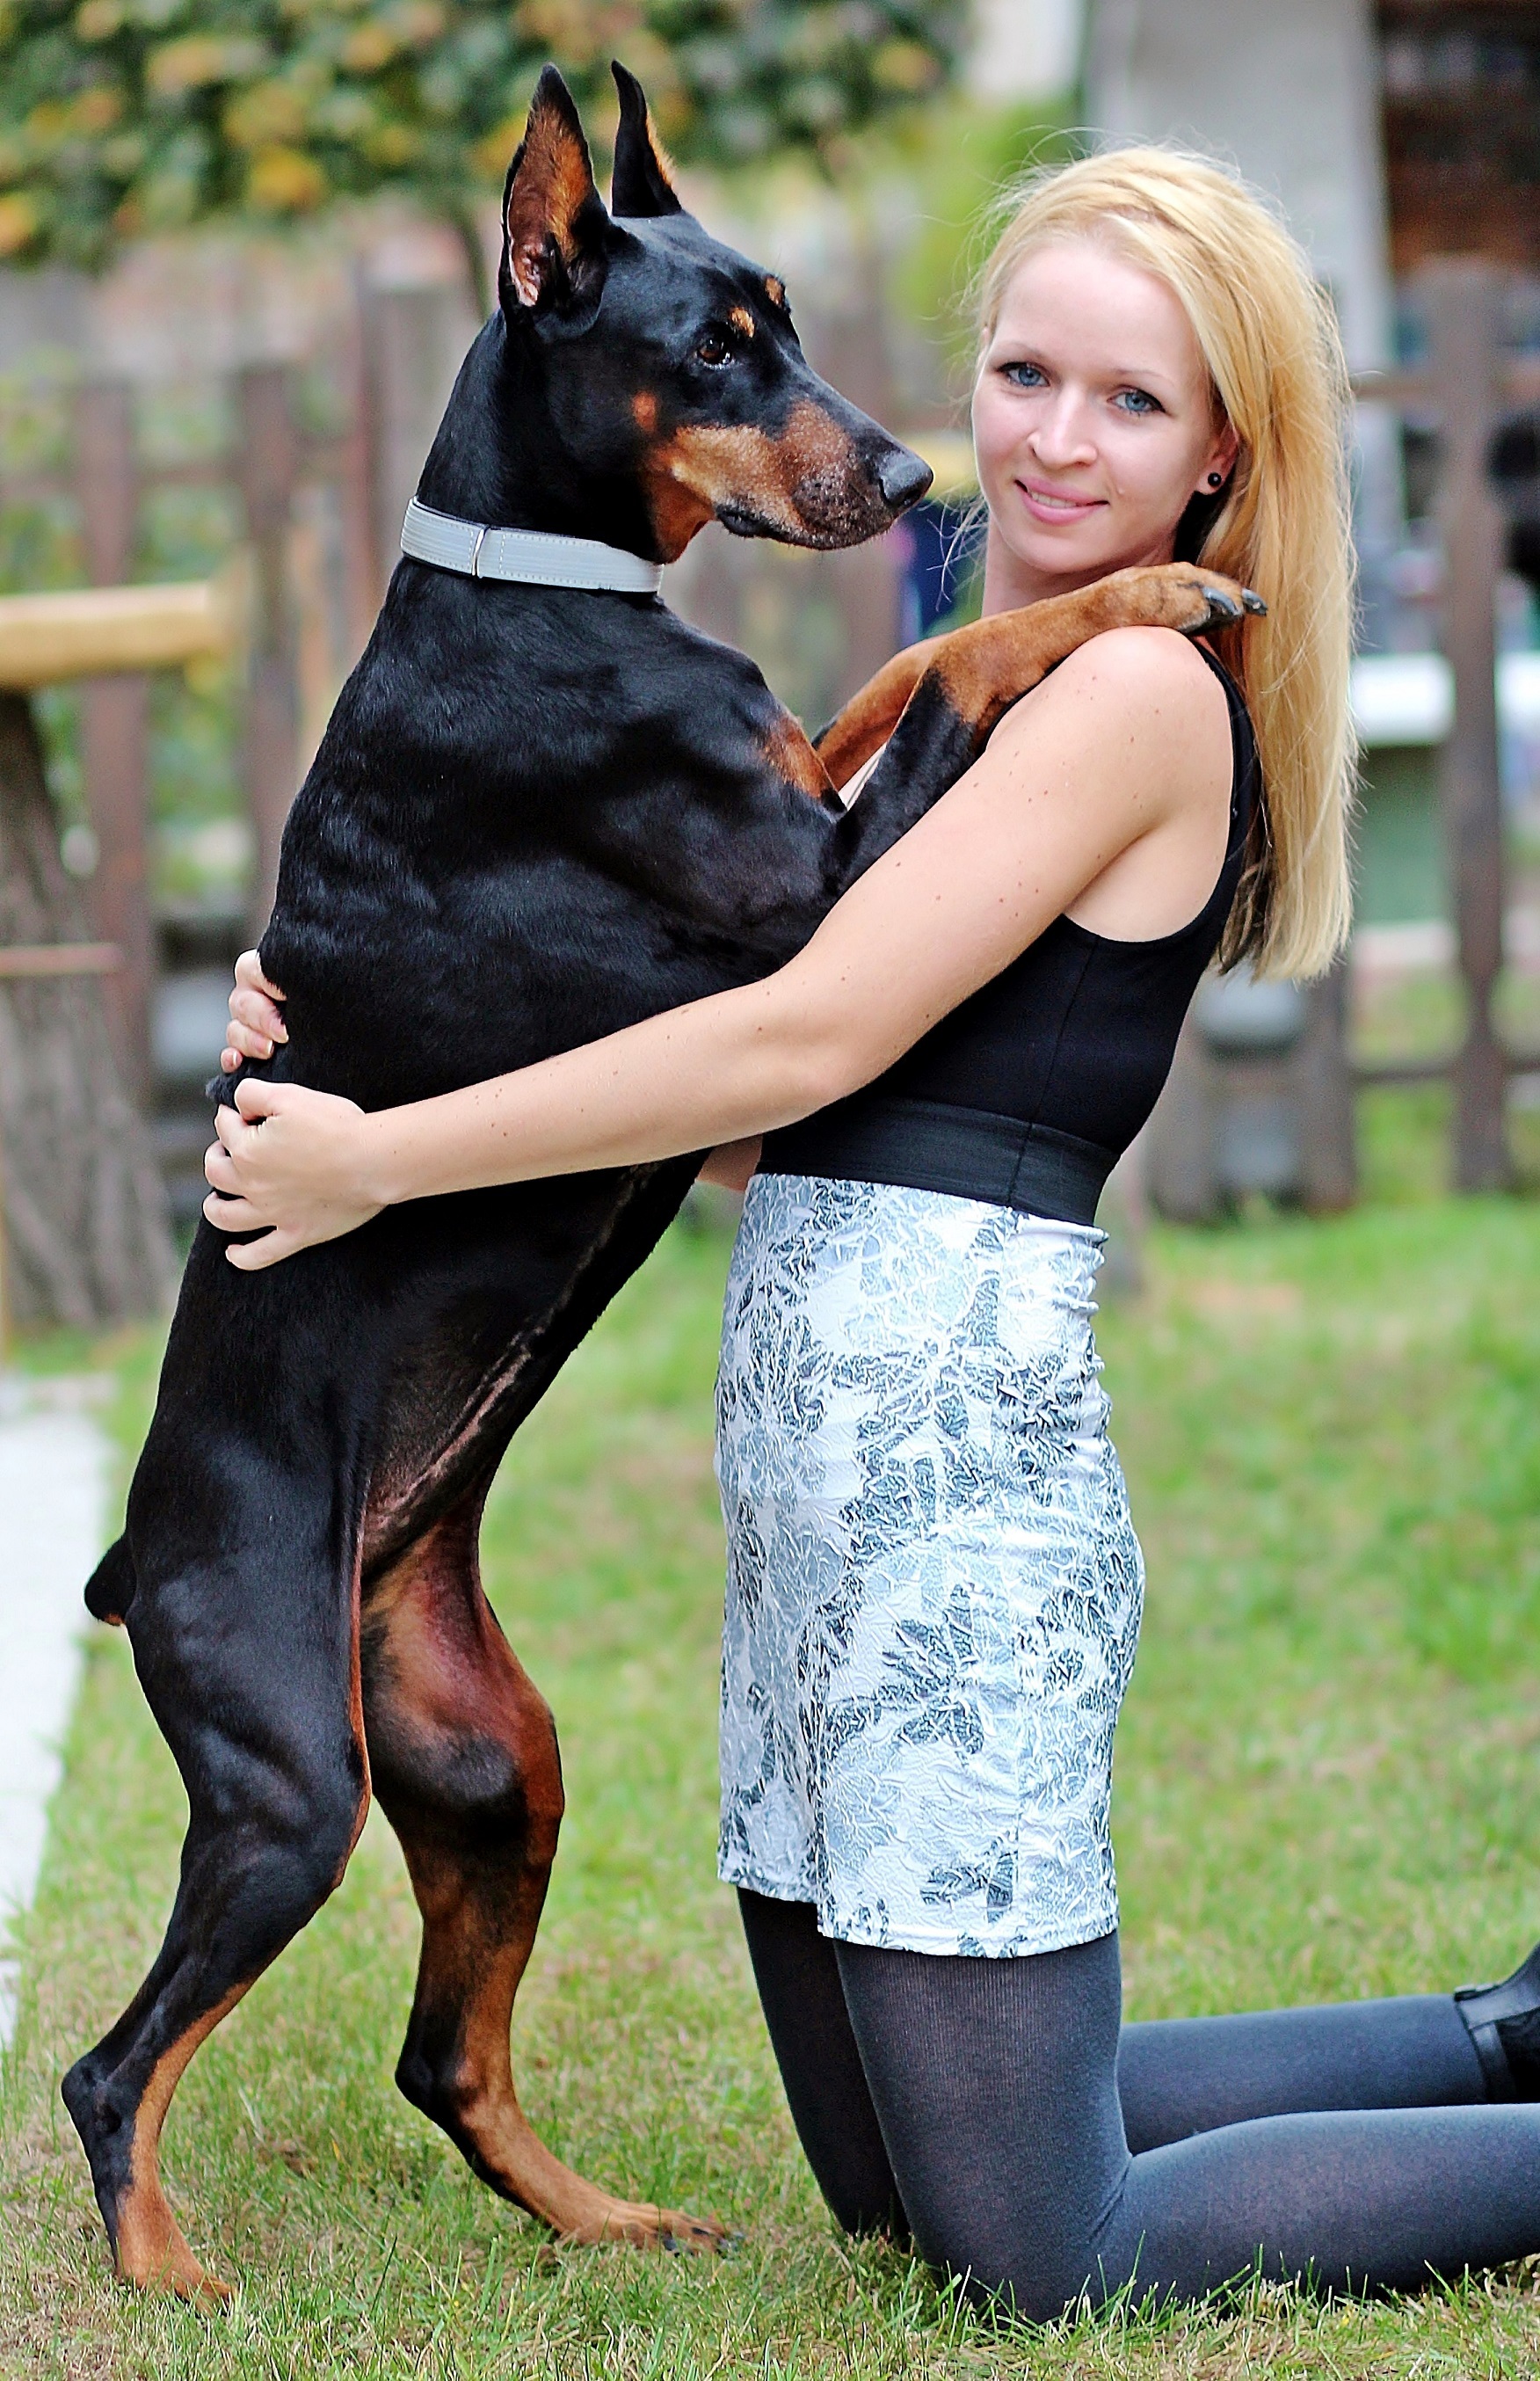
dog, love, mammal, friendship, hug, vertebrate, dog breed, doberman, blonde woman, dog like mammal, dobermann